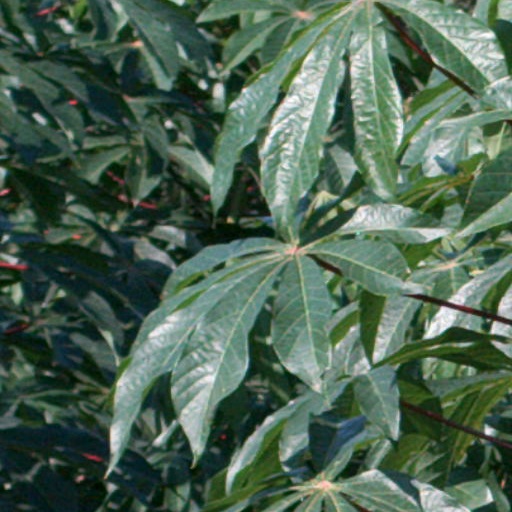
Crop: cassava